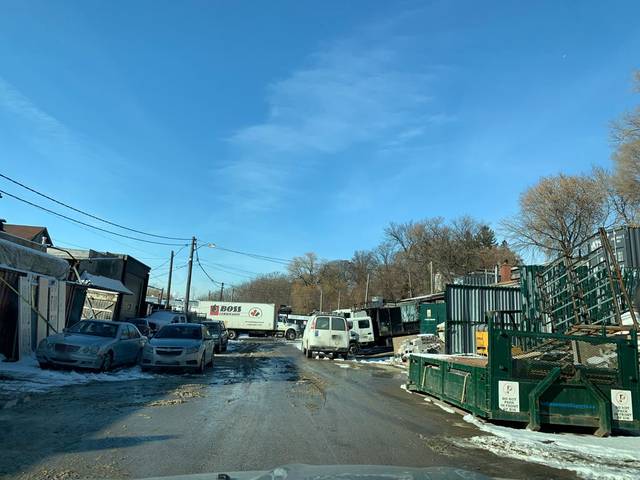
Region: Canada
Coordinates: 43.684, -79.476